Stafford's Bay View Inn

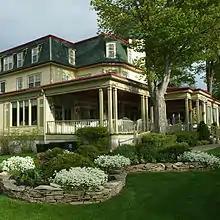
Stafford's Bay View Inn in Bay View, Michigan.

The Stafford’s Bay View Inn is located in Bay View, Michigan, on Little Traverse Bay. The inn is a historical building that has been around for over 120 years as part of the Bay View Association of the Methodist Church established in 1876. It is located on Woodland Avenue directly off U.S. Highway 31 with a Petoskey address.